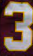
Number: 3